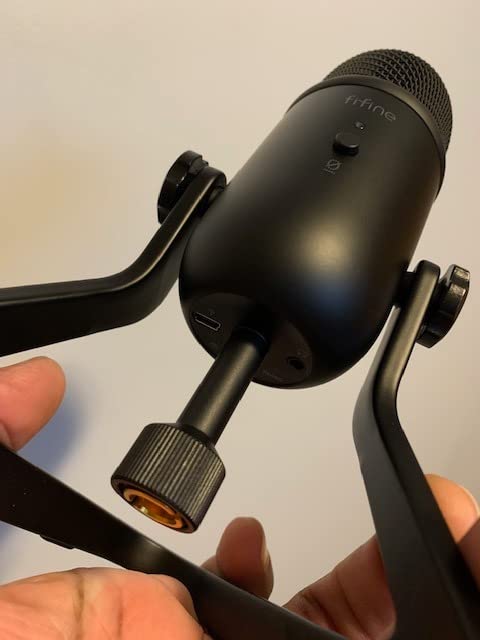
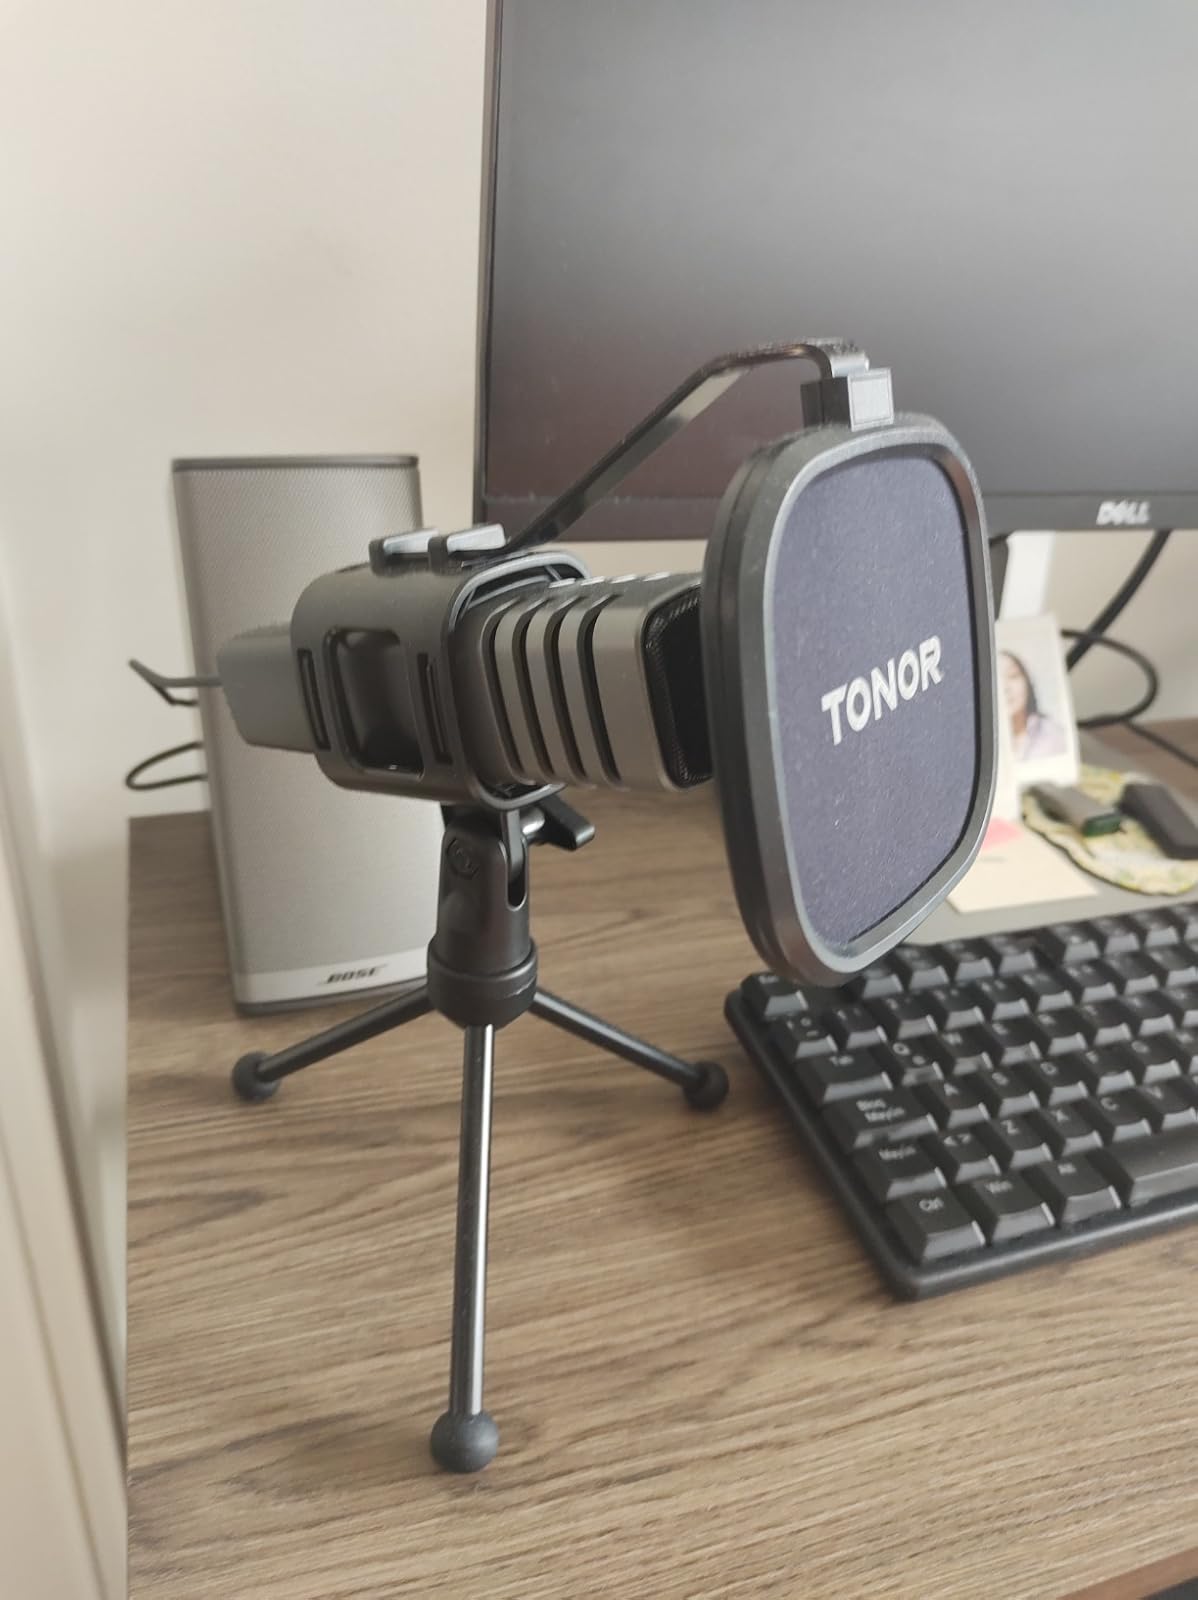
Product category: microphone
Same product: no